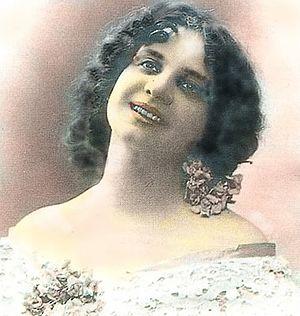
Rosina Storchio.
Arturo Toscanini, né à Parme le 25 mars 1867 et mort dans le Bronx à New York le 16 janvier 1957, est un chef d'orchestre italien.